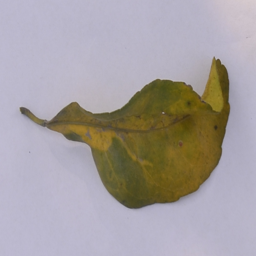
Plant part: leaf
Disease: greening